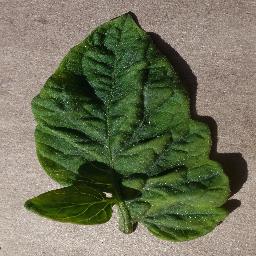
Label: Tomato___Tomato_Yellow_Leaf_Curl_Virus